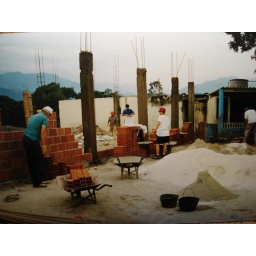
After the columns were built, the walls were built in between.